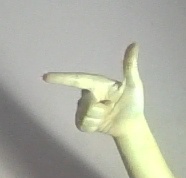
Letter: yaa